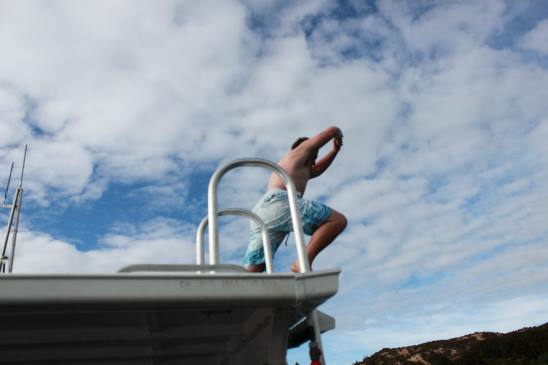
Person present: Yes